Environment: real
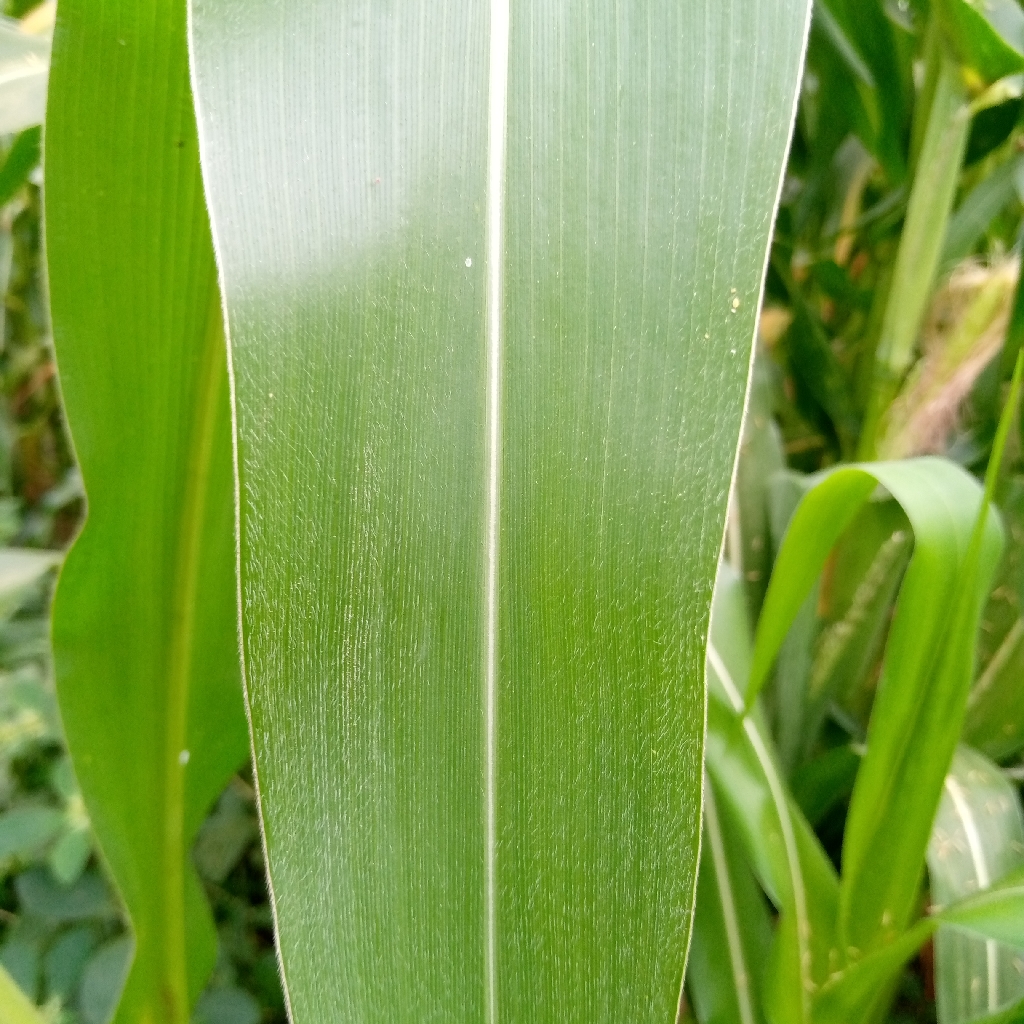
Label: healthy